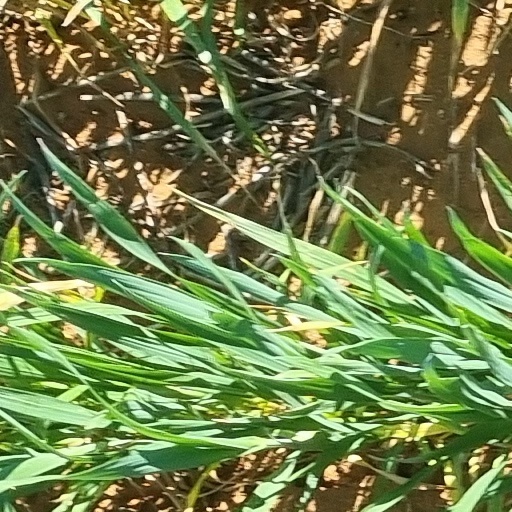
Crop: wheat